Zoll surface

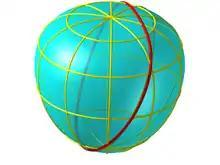
A Zoll surface discovered by Zoll in 1903. A closed geodesic is pictured in red.

In mathematics, particularly in differential geometry, a Zoll surface, named after Otto Zoll, is a surface homeomorphic to the 2-sphere, equipped with a Riemannian metric all of whose geodesics are closed and of equal length. While the usual unit-sphere metric on "S" obviously has this property, it also has an infinite-dimensional family of geometrically distinct deformations that are still Zoll surfaces. In particular, most Zoll surfaces do not have constant curvature.